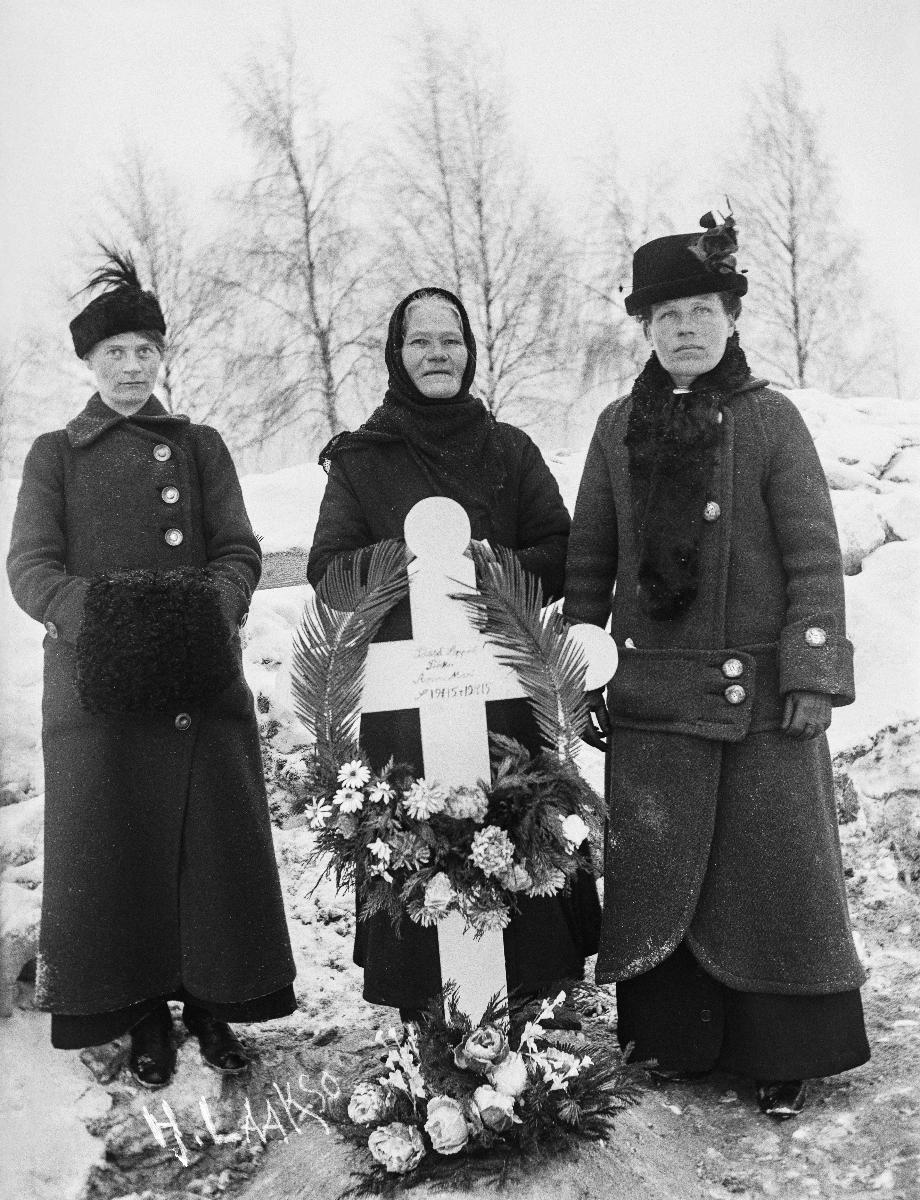
Haudalla.
sisällön kuvaus: Kolme naista talvella alle vuoden ikäisenä kuolleen lapsen kukitetulla haudalla. Hautaristissä teksti: Tässä lepää Pikku Anna-Mari 1915-1915. mustavalkoinen
Kuvaaja: Laakso, Heikki, valokuvaaja
Ajankohta: kuvausaika 1915
Aiheet: pukuhistoria, naisten puvut, hautaus, haudat, talvi, costume history, burial, graves, winter, dräkthistoria, begravning, gravar, vinter